Rüschegg

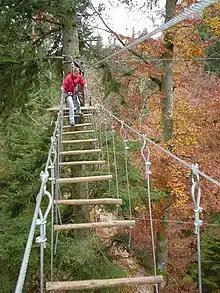
Gantrisch Ropes Course

Rüschegg is first mentioned around 1417-28 as "Ruesseg". Until 1860 Rüschegg was part of Guggisberg. The village church was built in 1813. In 1860, when it became an independent municipality, it also became its own parish. Until the early-20th century it was known as the poorest municipality in the Canton of Bern. With Federal and Cantonal support and rising tourism the local economy improved. Today there are several hotels, hiking trails and ski slopes in the municipality as well as a ropes course in the hamlet of Längeneybad. However, in 2000 about two-thirds of the working population commuted to jobs in Bern and surrounding cities.